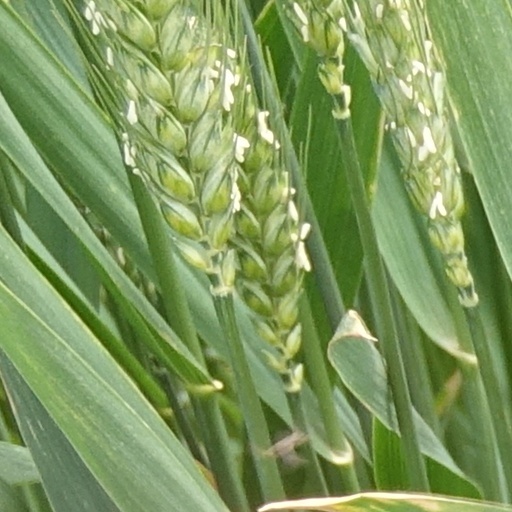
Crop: wheat